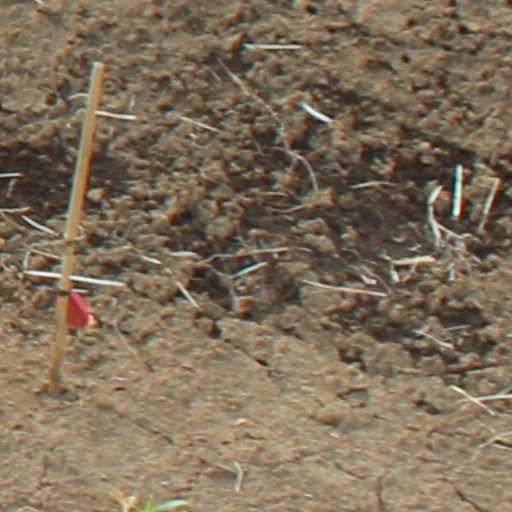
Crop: wheat